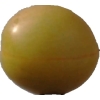
Label: cherry_wax